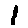
Label: 1